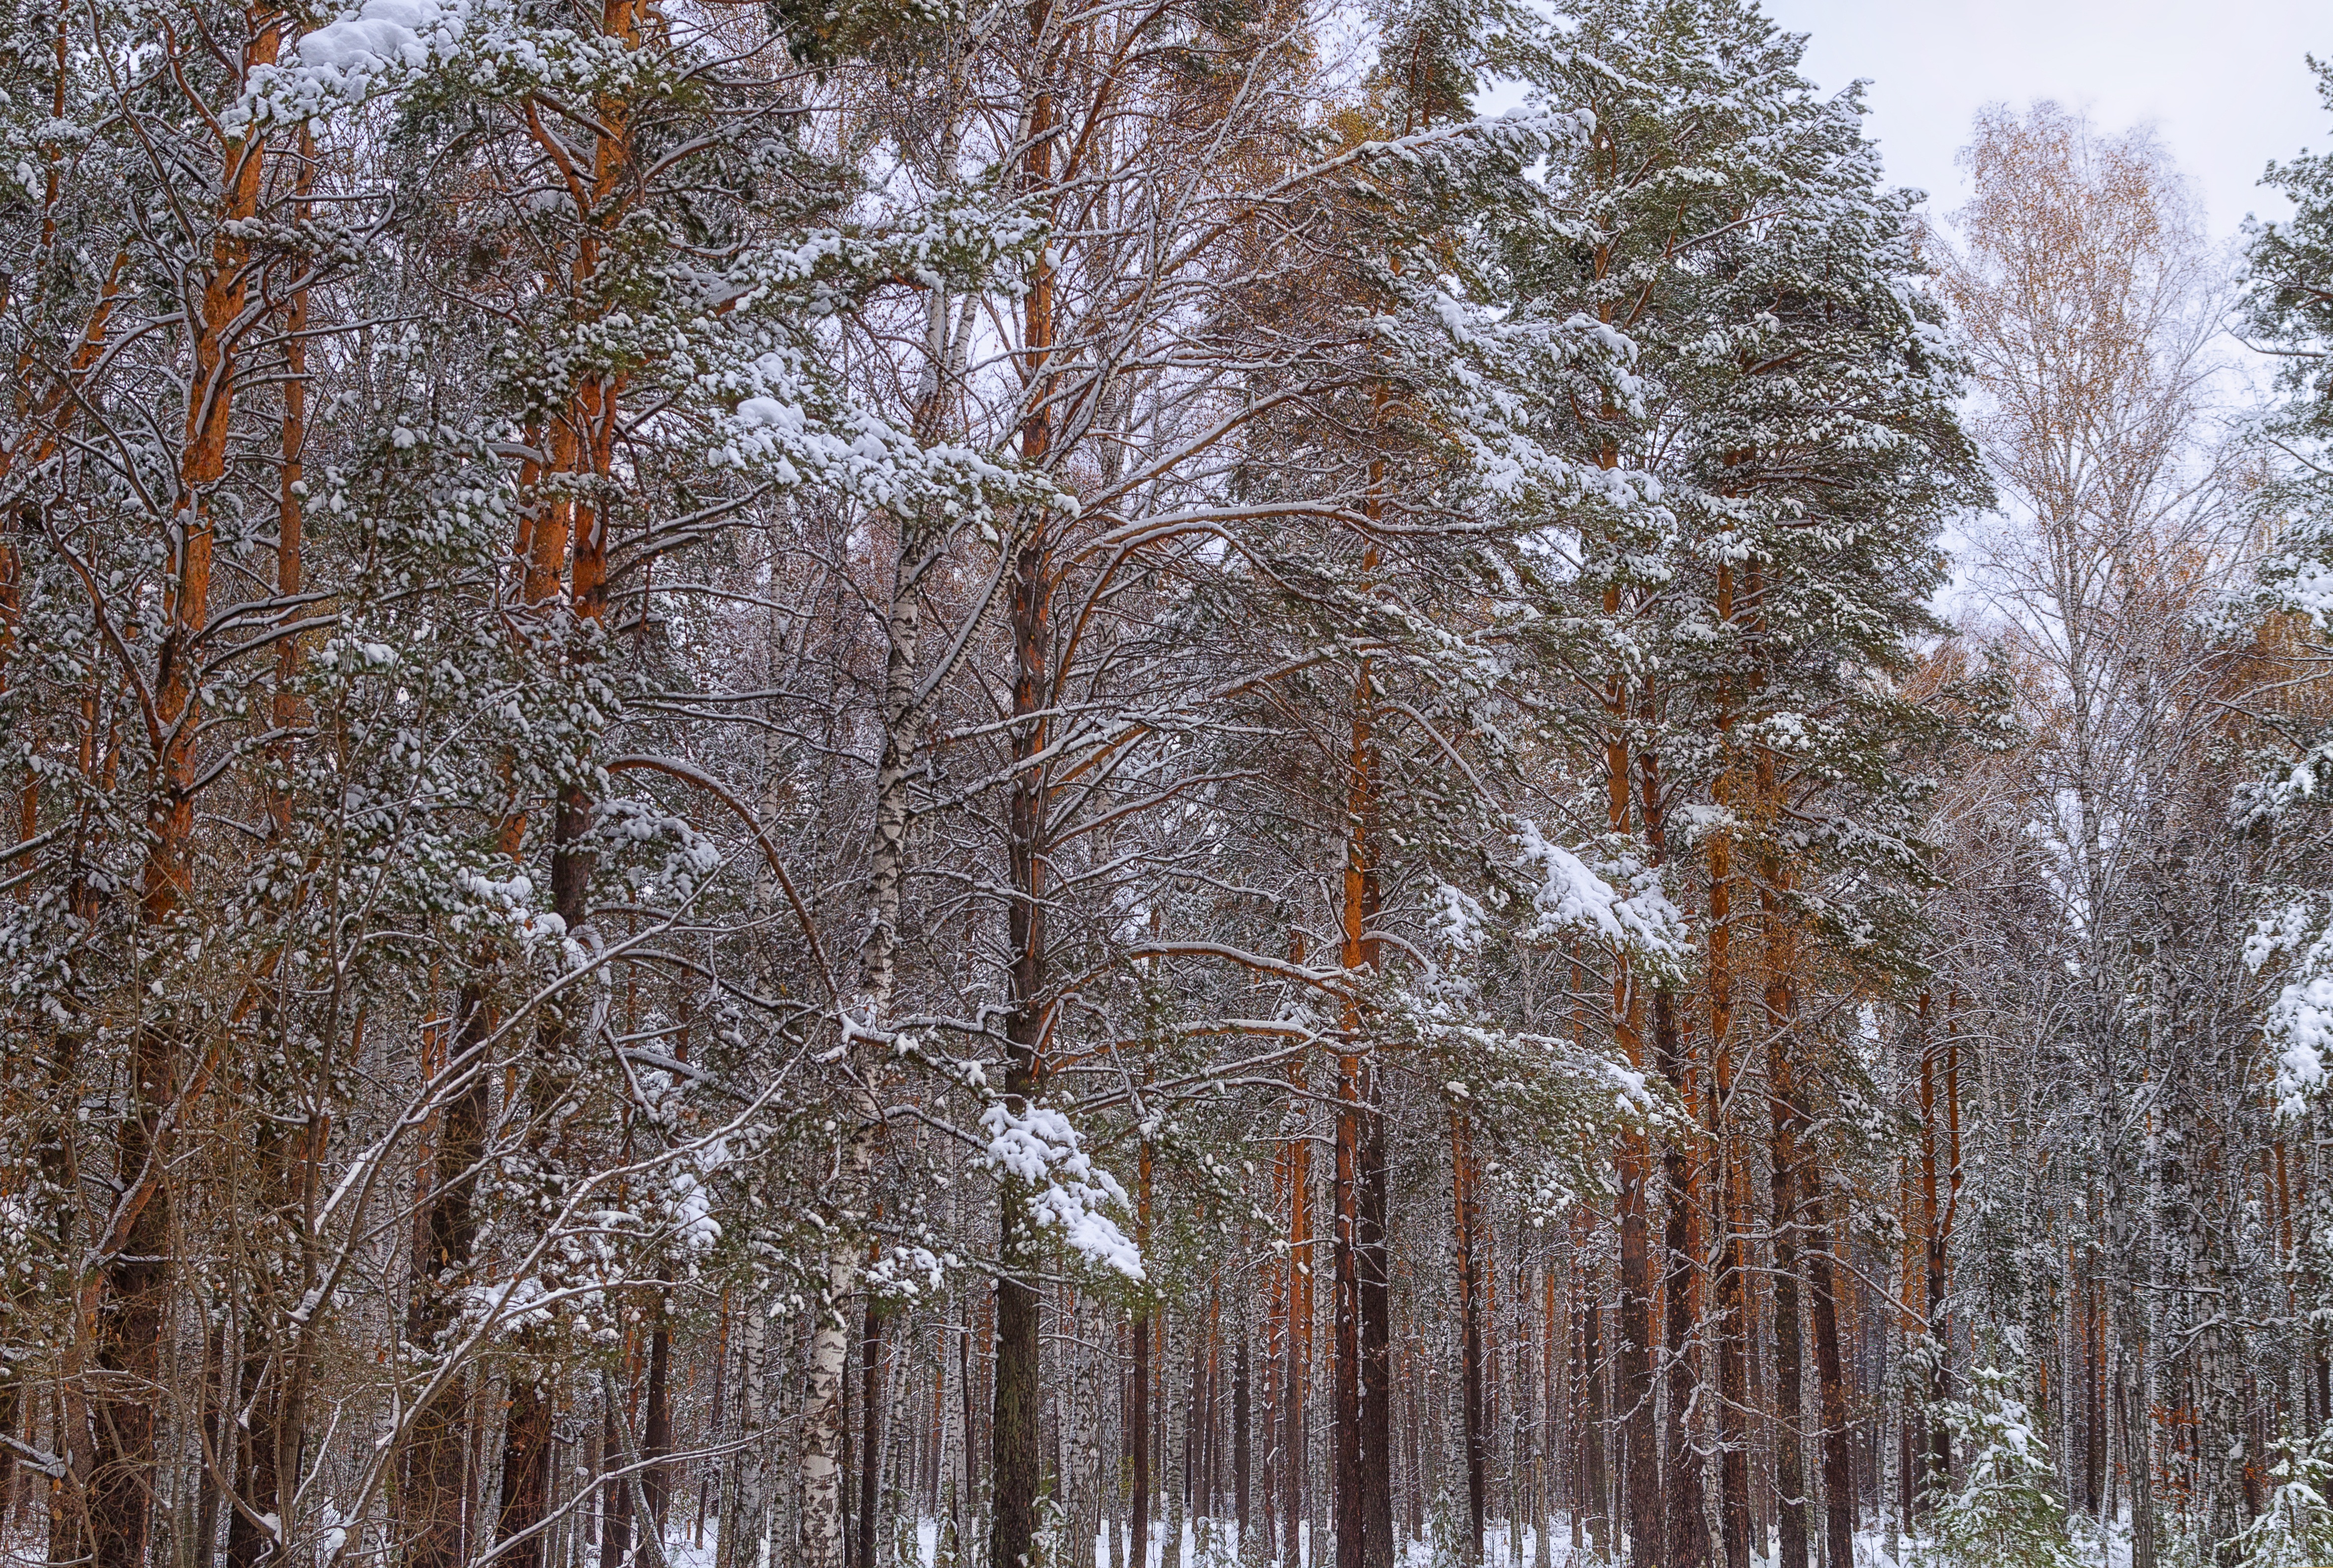
landscape, tree, nature, forest, branch, snow, winter, plant, leaf, frost, pine, ice, autumn, weather, fir, season, winter landscape, trees, spruce, beautiful, woodland, habitat, snow winter nature, ecosystem, winter forest, freezing, biome, natural environment, woody plant, temperate coniferous forest, land plant